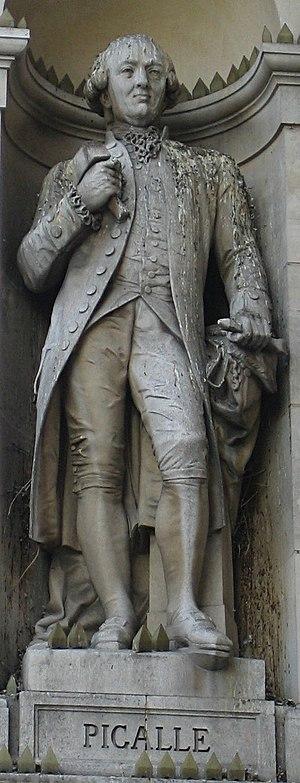
Les pics anti-volatiles sont des dispositifs répulsifs constitués de longues pointes et destinés à la lutte contre les oiseaux nuisibles. Ils se disposent sur les saillies des bâtiments, réverbères, enseignes, sculptures, etc. et permettent d'éviter les nuisances causées par les fientes, les nids, le chant, les agents pathogènes, etc. des oiseaux. Les pics anti-volatiles permettent d'éloigner les oiseaux sans les blesser et sans les tuer.